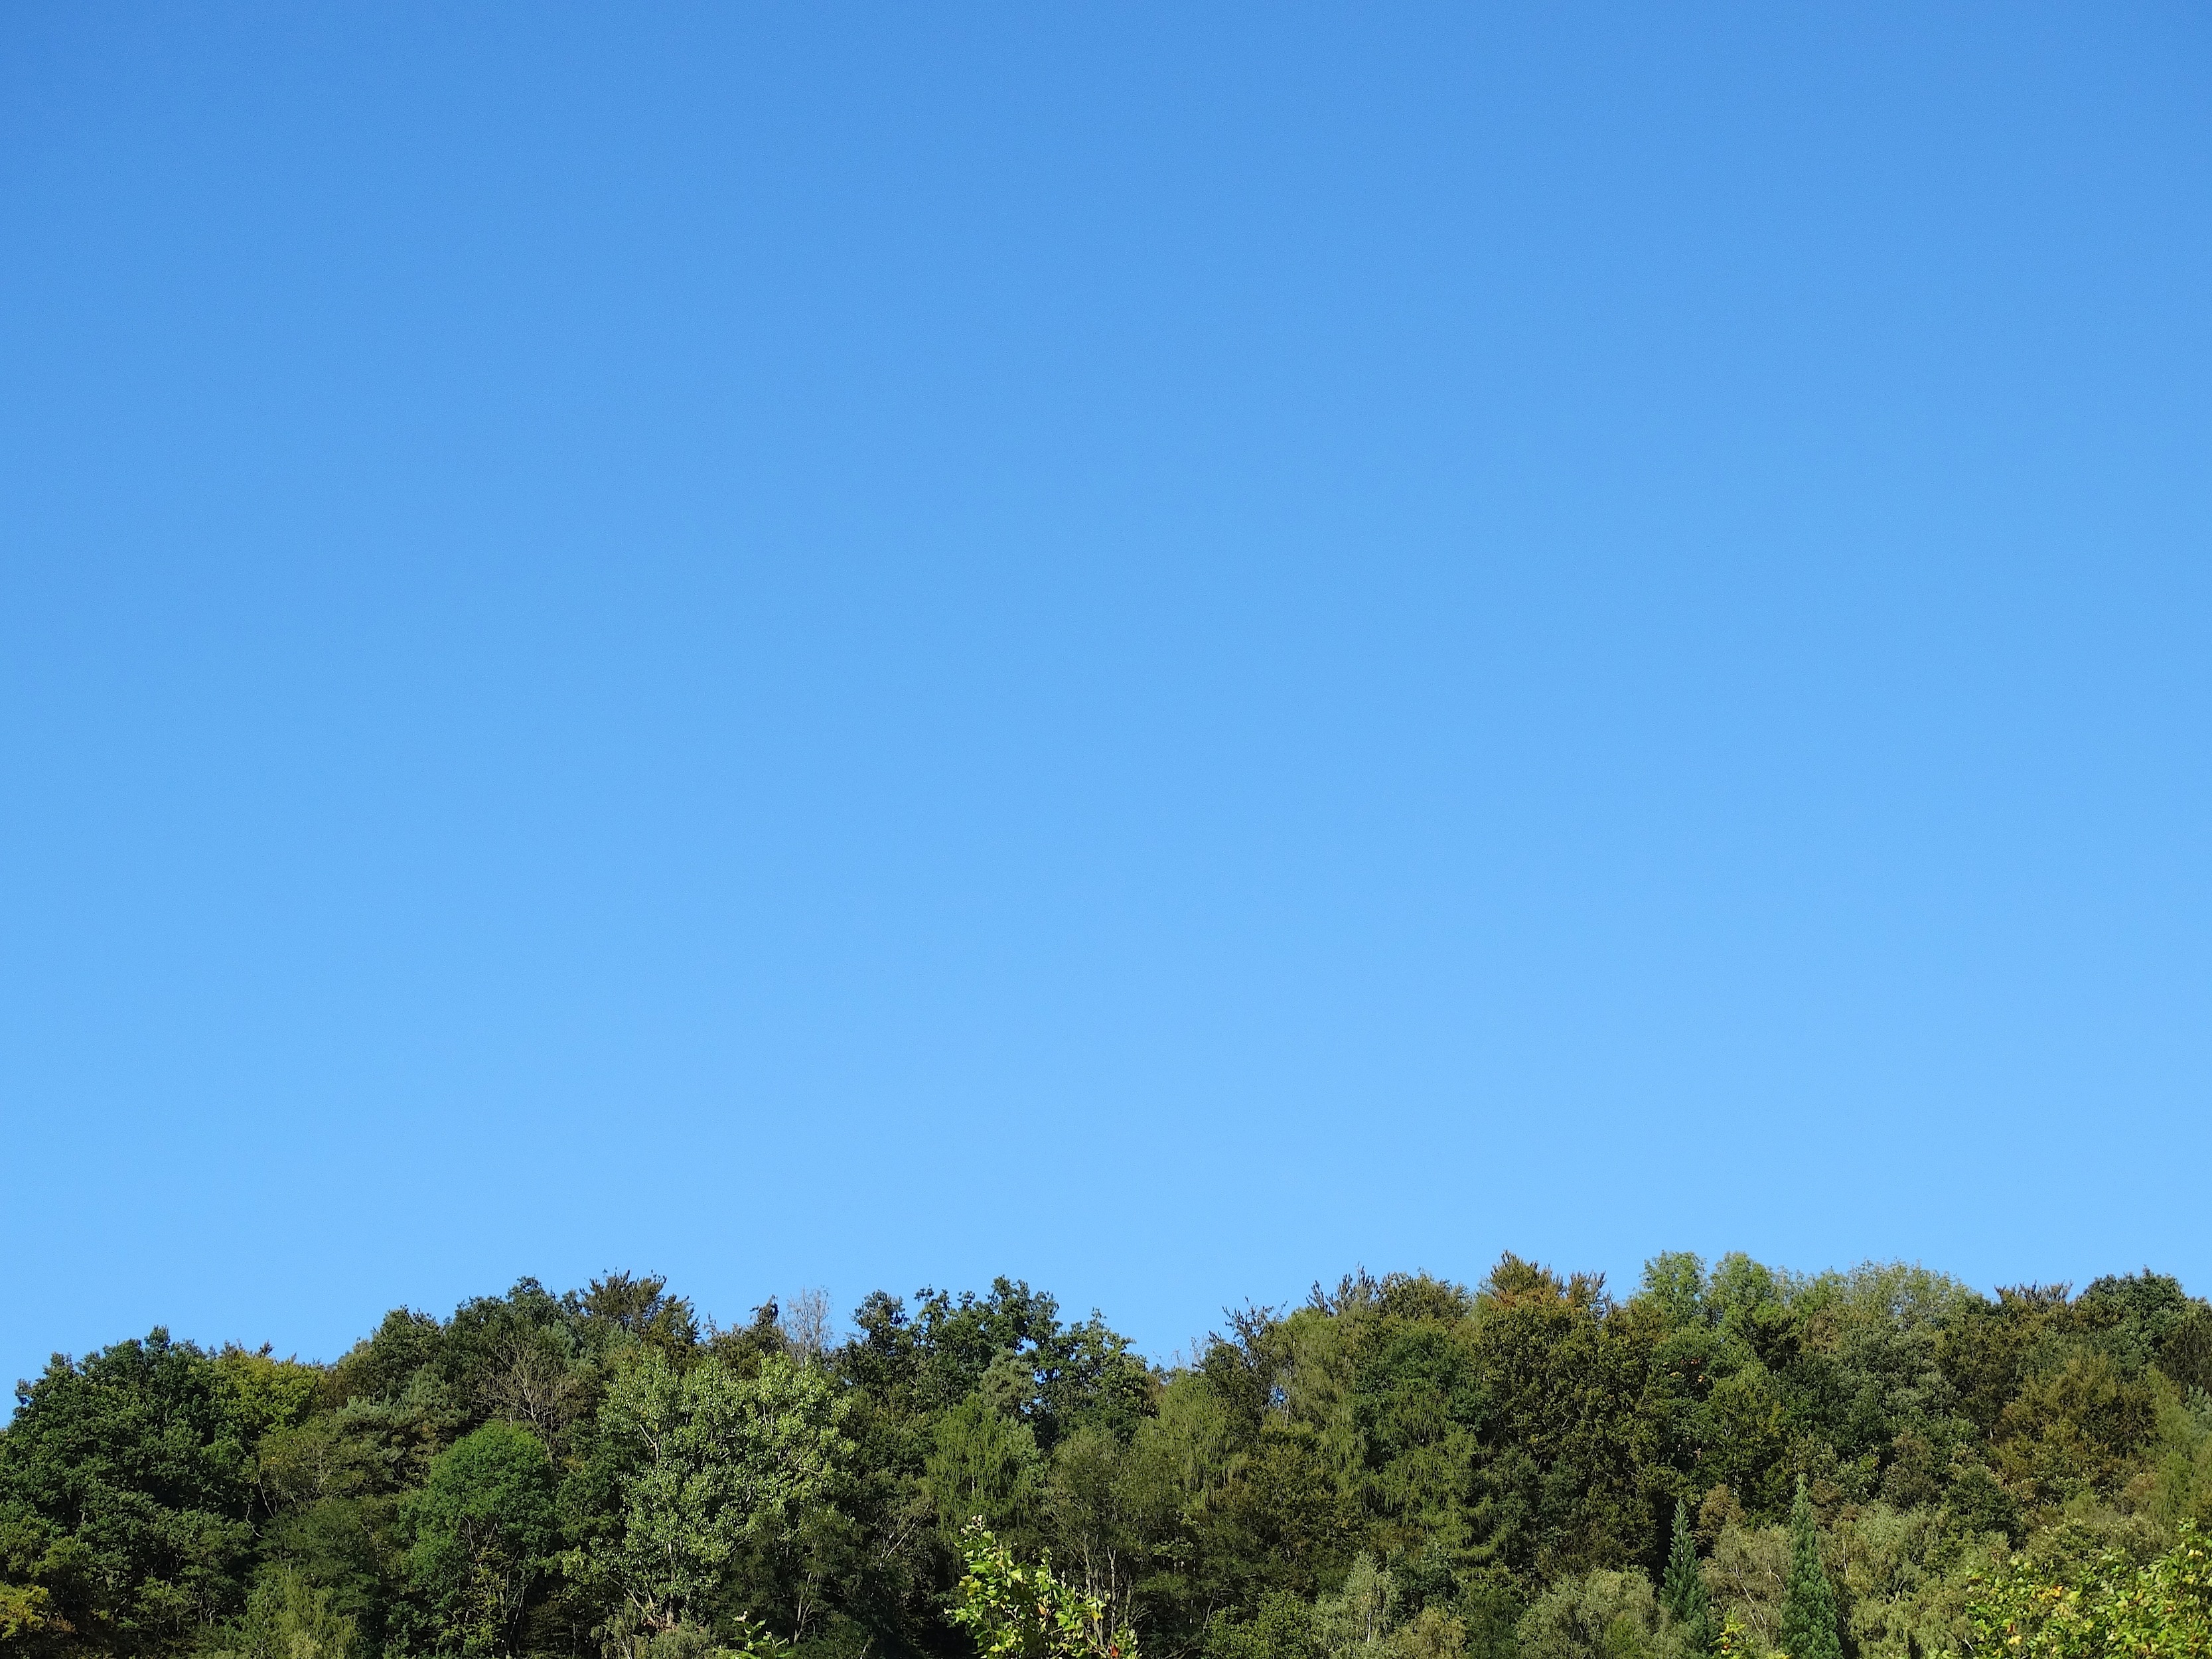
tree, forest, horizon, mountain, cloud, sky, meadow, hill, green, blue, ridge, blue sky, background, grassland, habitat, ecosystem, biome, forest horizons, natural environment